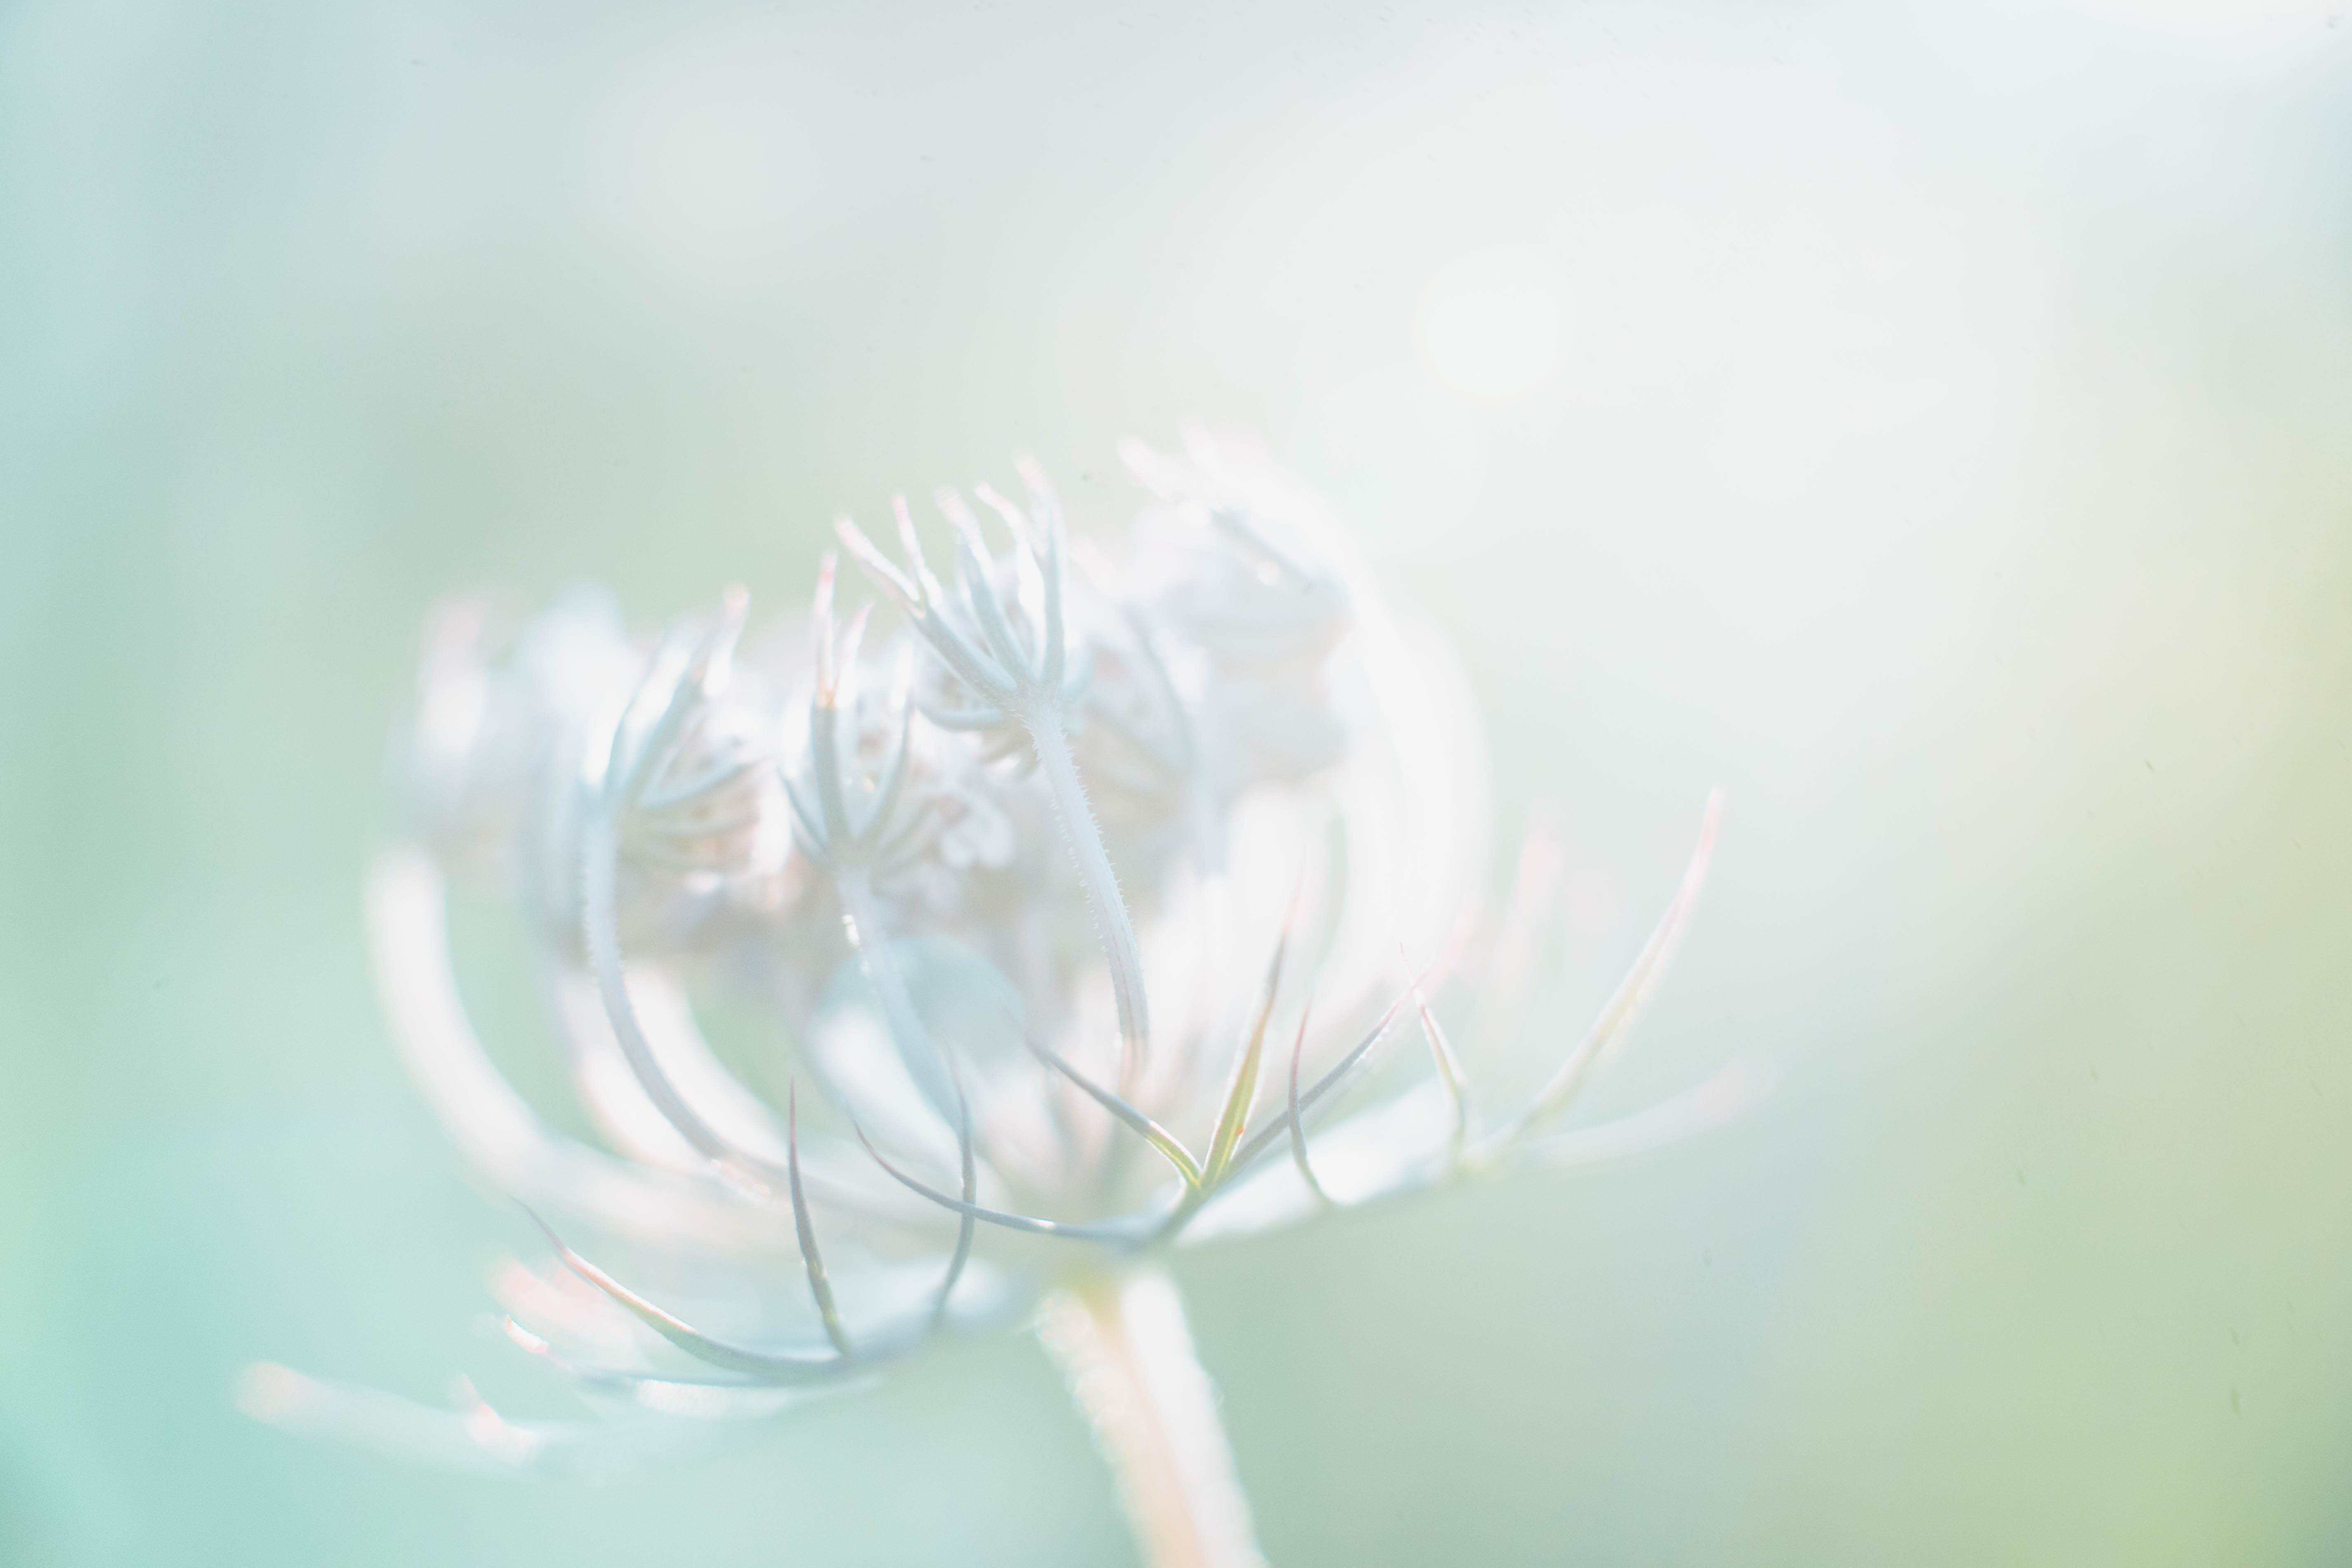
nature, branch, blossom, plant, white, photography, flower, petal, nikon, close up, backlight, contrejour, plante, nikkor, d750, 500mmf18, curuyann, lumire, macro photography